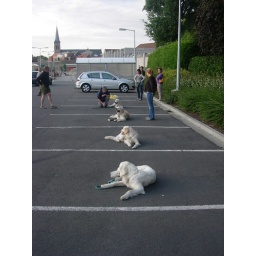
Alix is a female golden retriever and a service dog in training. Picture taken by her foster family.